Saethre–Chotzen syndrome

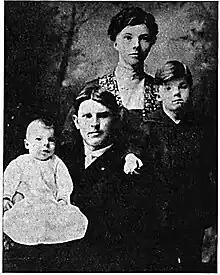
Symptoms of Saethre-Chotzen syndrome showing autosomal dominance

SCS is typically inherited as an autosomal dominant trait. However, on occasion, children with a microdeletion of 7p21 (chromosome containing the locus responsible for SCS) develop new abnormalities and typically show significant neurological abnormalities. An increased parental age may play a role in the development of new mutations and abnormalities.